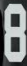
Number: 8